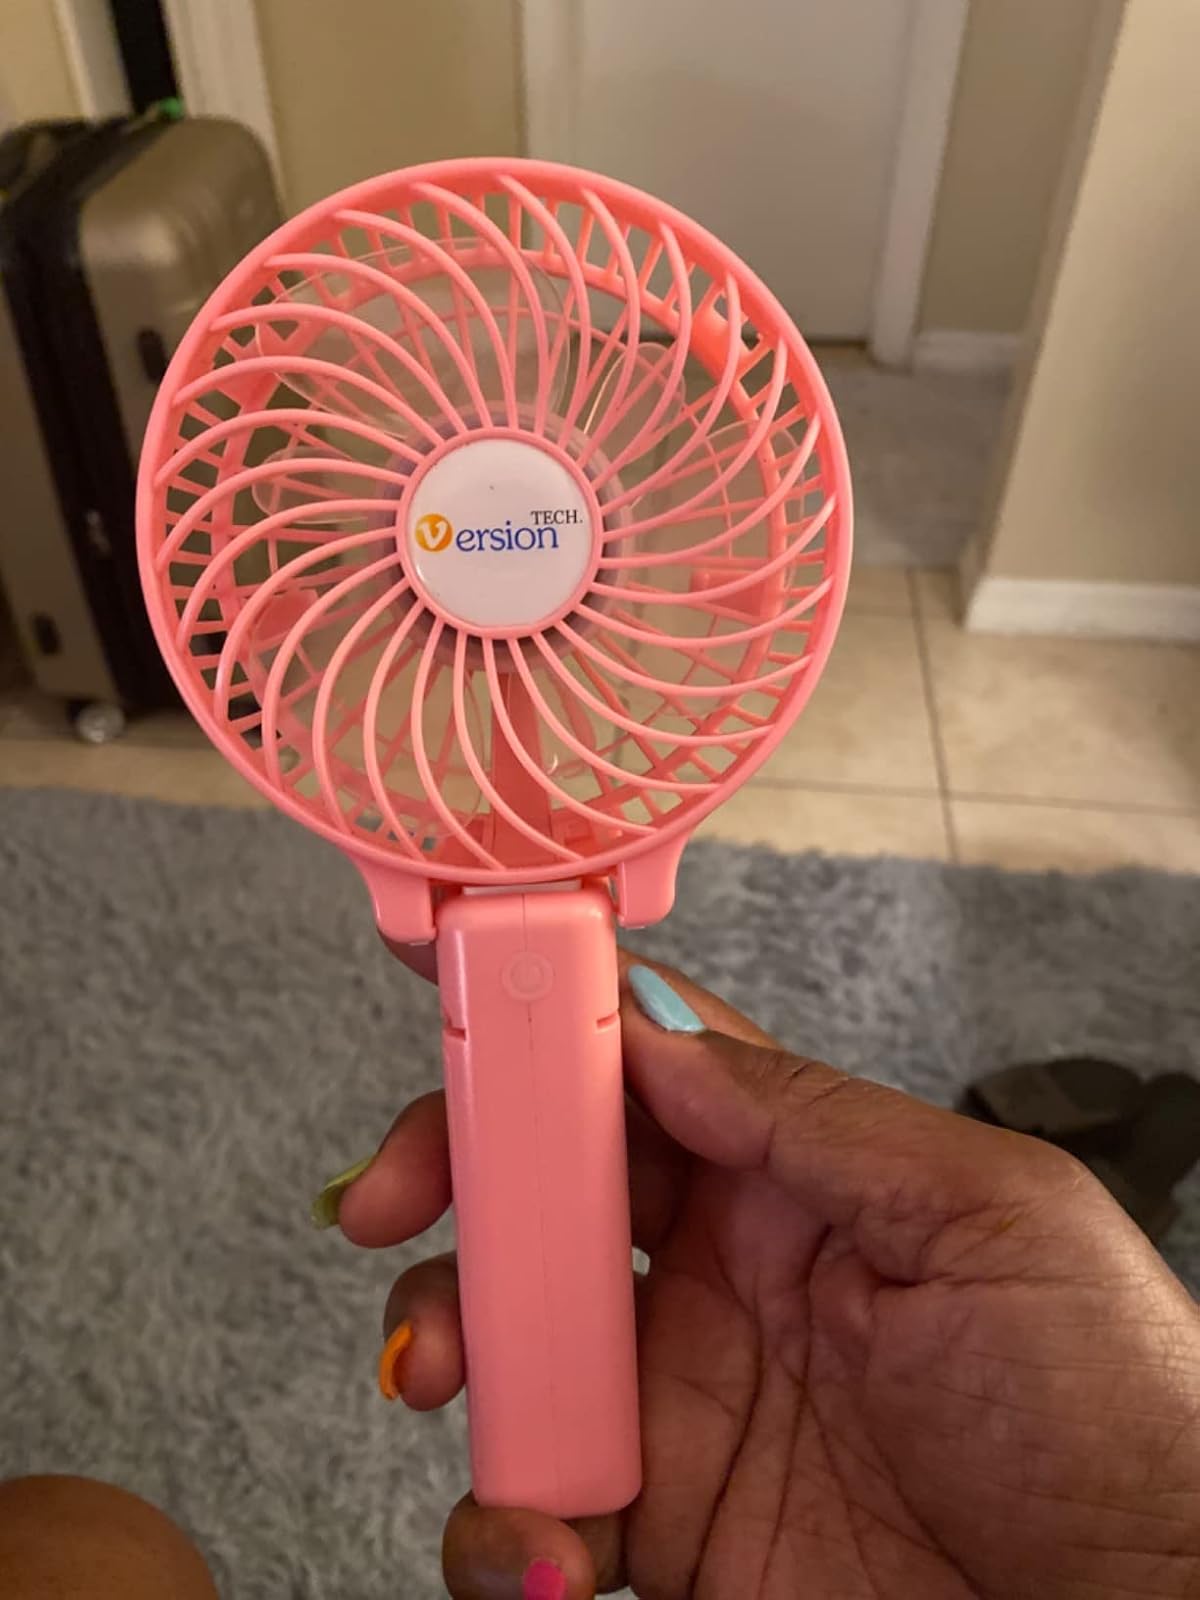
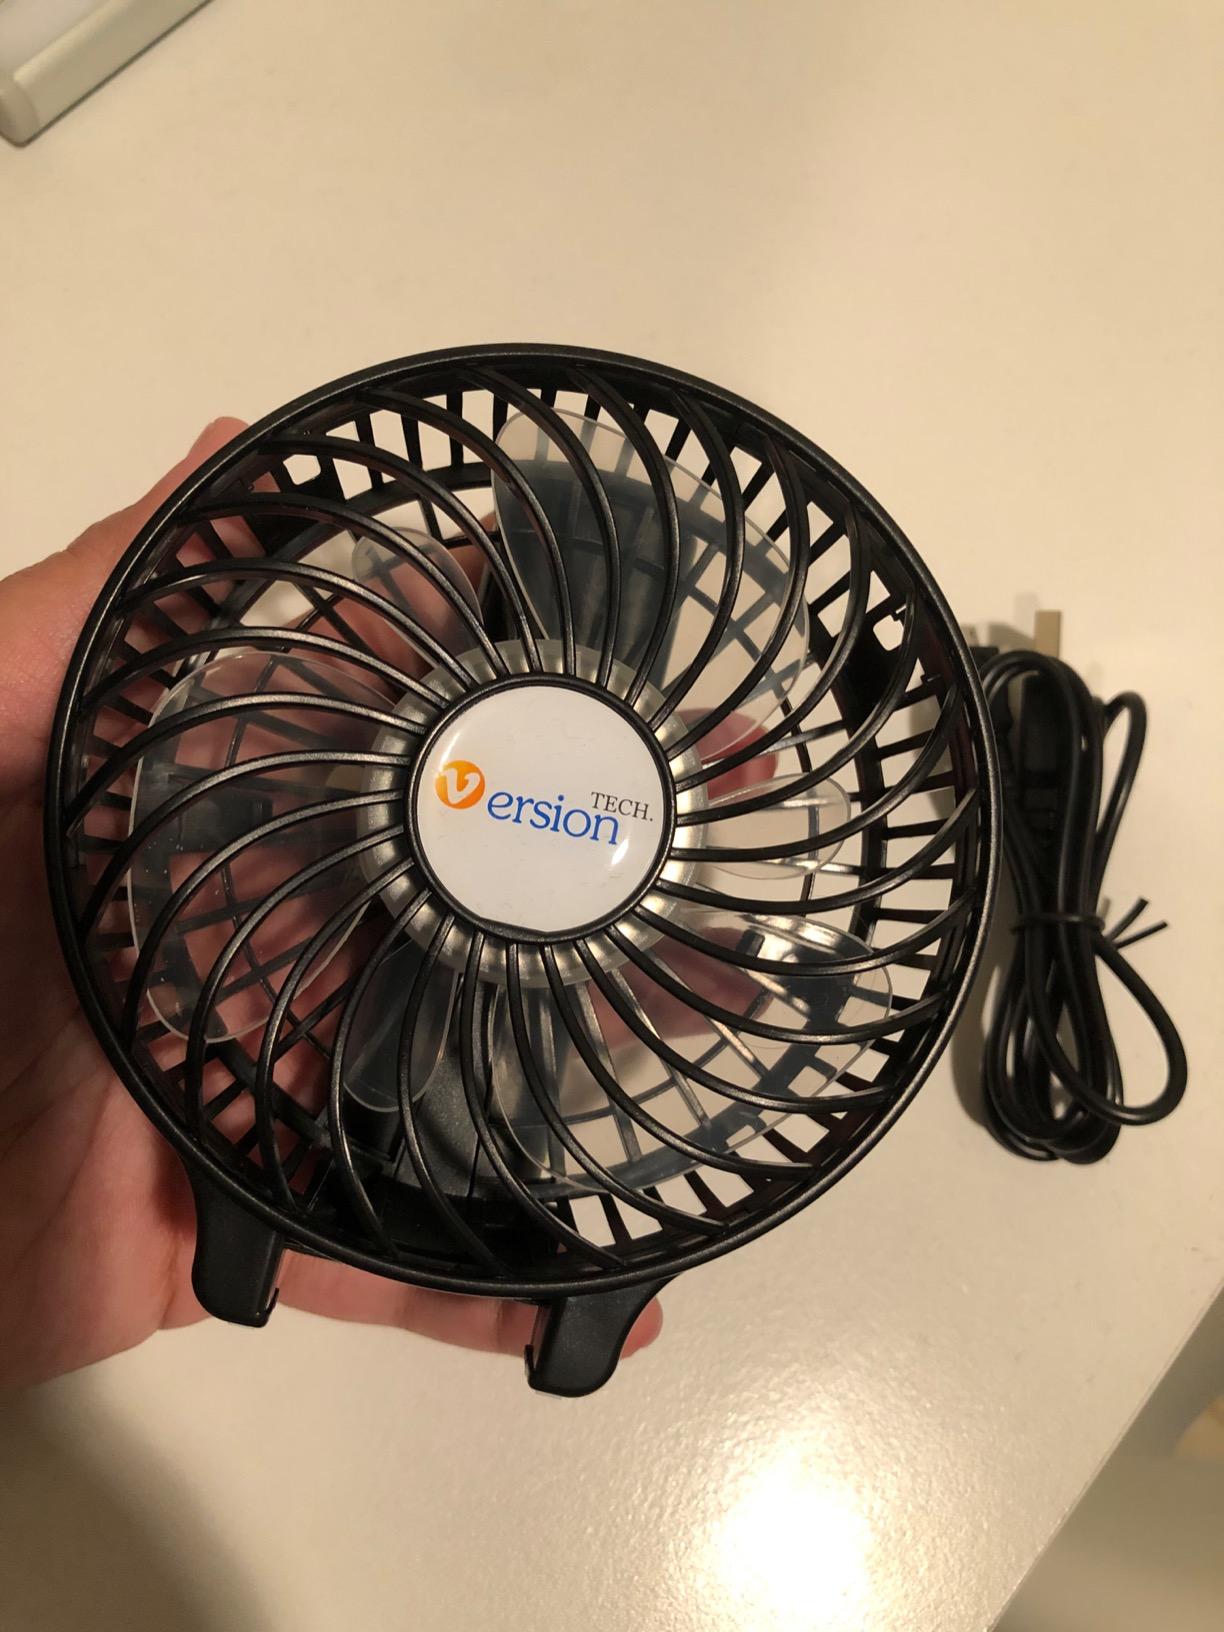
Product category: fan
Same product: no